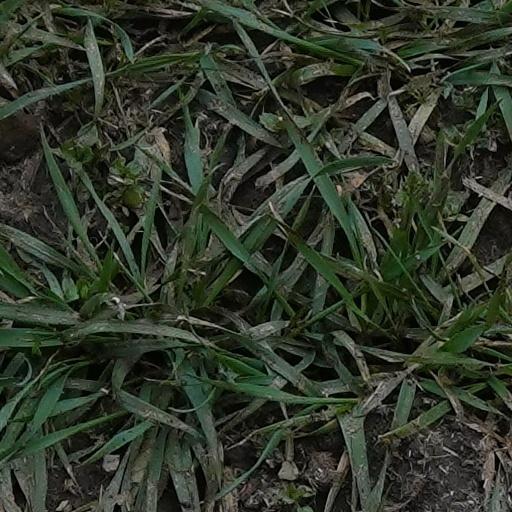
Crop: wheat